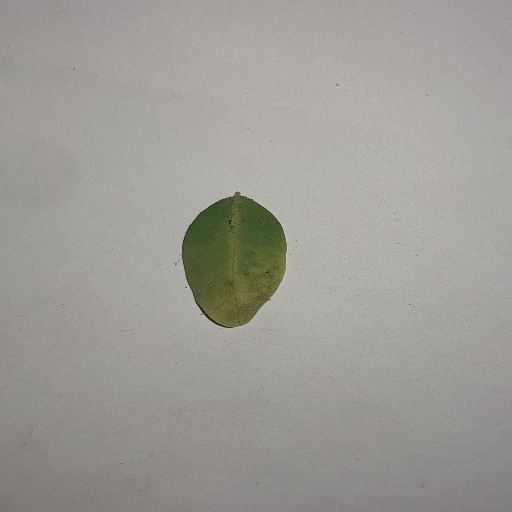
Species: Sojina
Leaf condition: Yellow Leaf